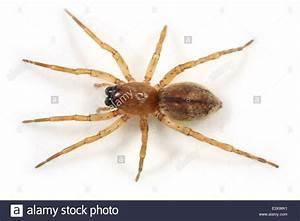
spider